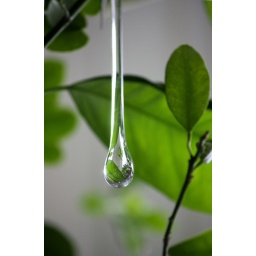
a raindrop ornament on an orange tree, by a sunny winter window